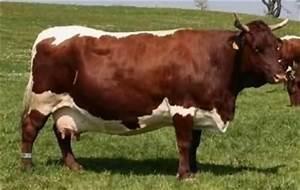
cow